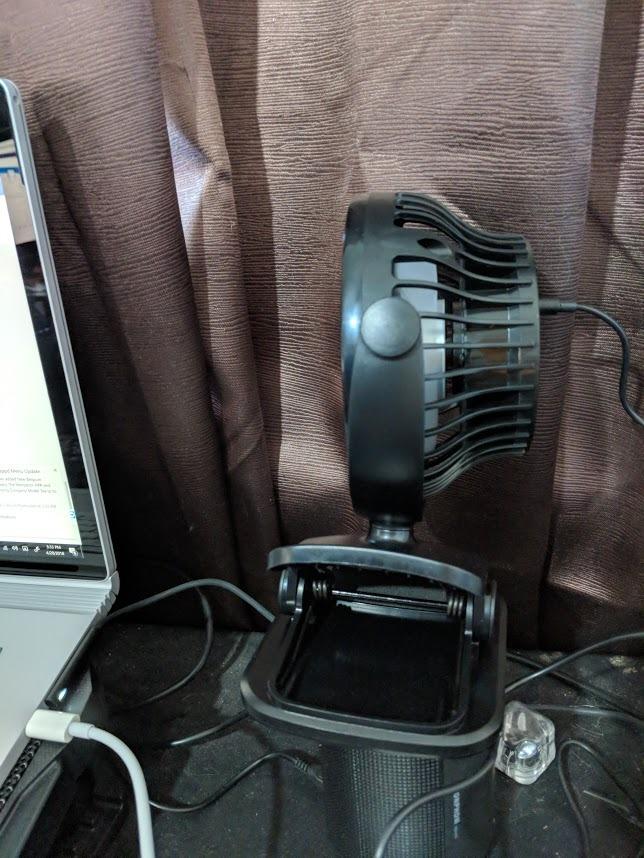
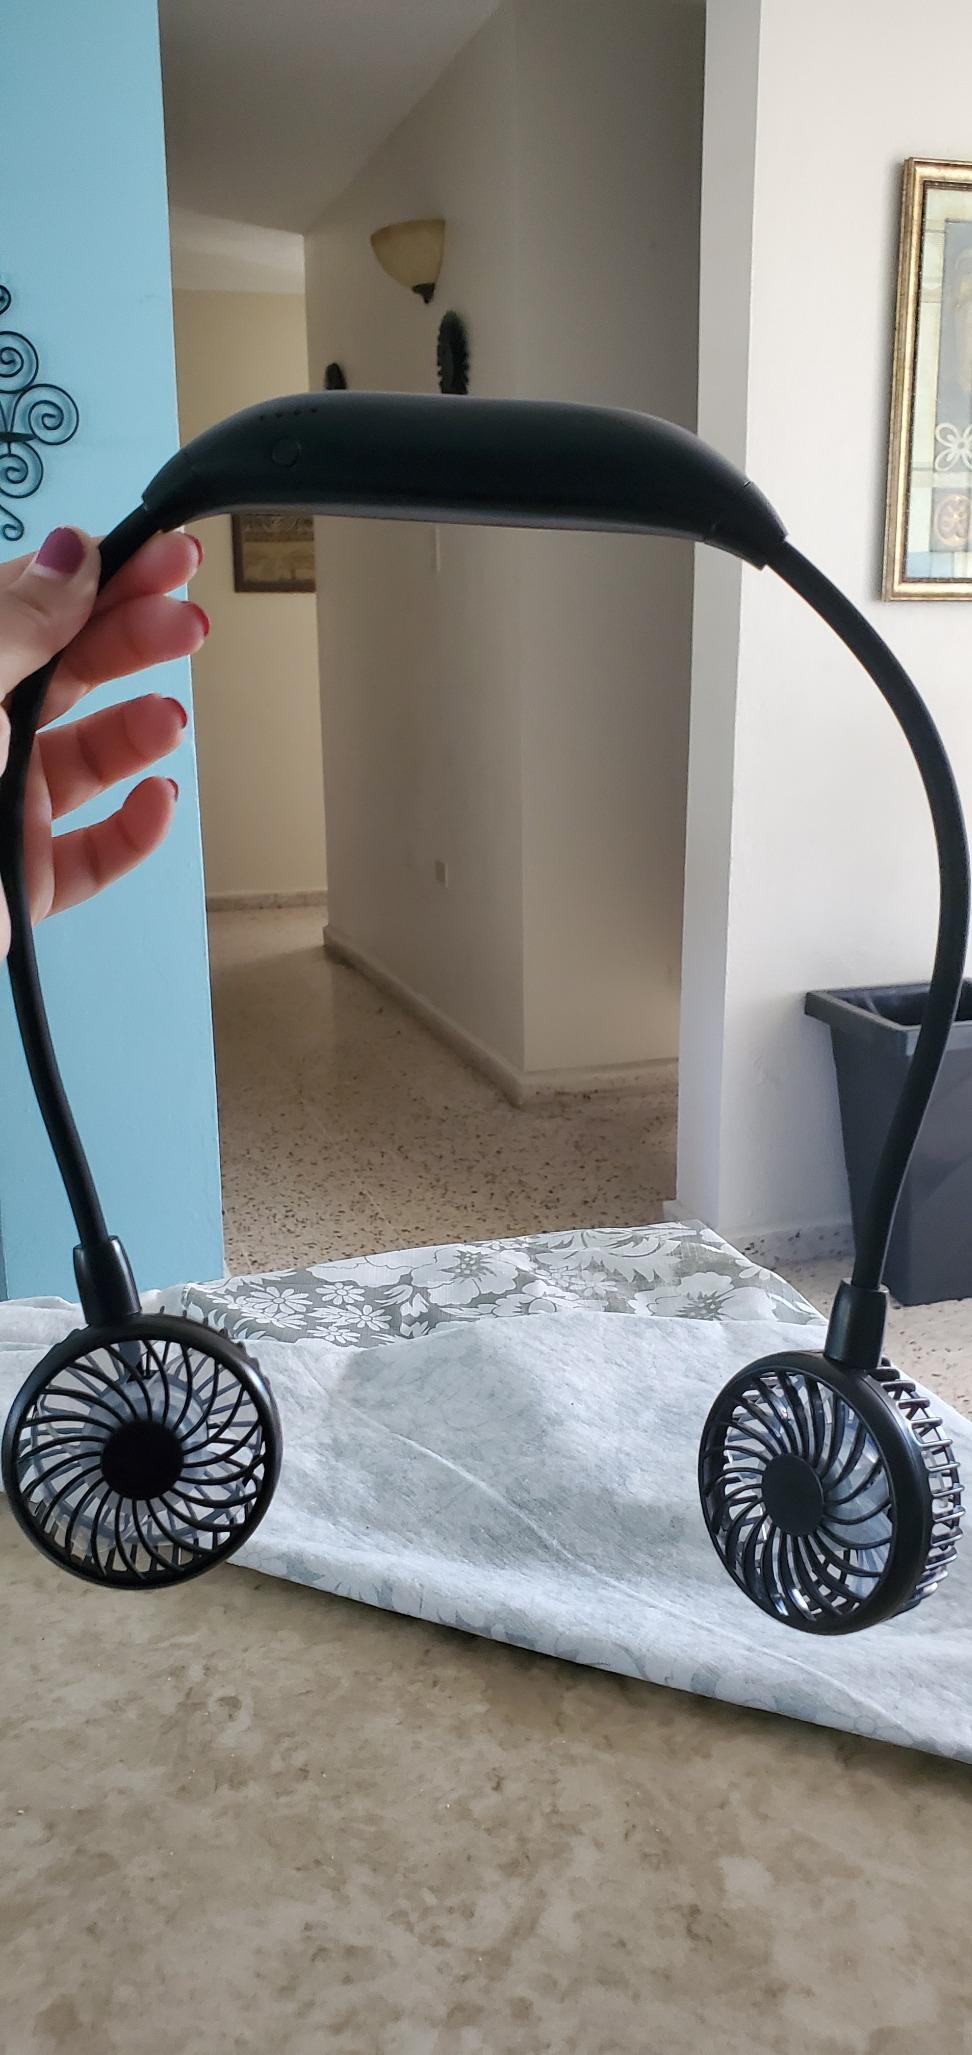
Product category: fan
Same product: no